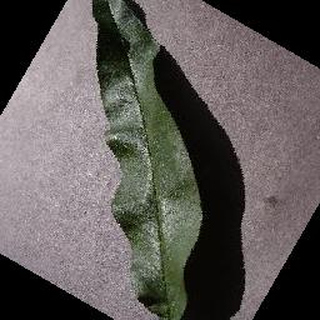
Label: healthy_peach